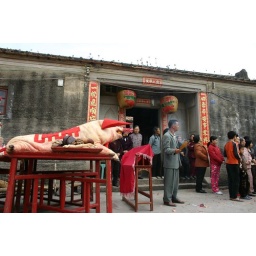
sacred pig by the road